Virgin Australia Airlines (NZ)

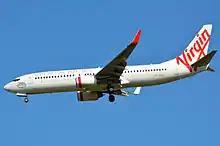
The new livery on a approaching Brisbane Airport in 2012

The fleet consisted of nine Boeing 737 aircraft, which were registered in New Zealand. The airline's Boeing 737s were all former Pacific Blue aircraft. The nine aircraft were registered ZK-PBA, PBB, PBD, PBG, PBI, PBJ, PBK, PBL, and PBM. Out of Pacific Blue's 10-strong Boeing 737 fleet, nine continued to fly for Virgin Australia NZ, while ZK-PBC was retired before Virgin Australia NZ was established.